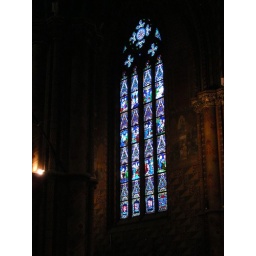
Stained glass windows in St. Mathias Church